Suspension array technology

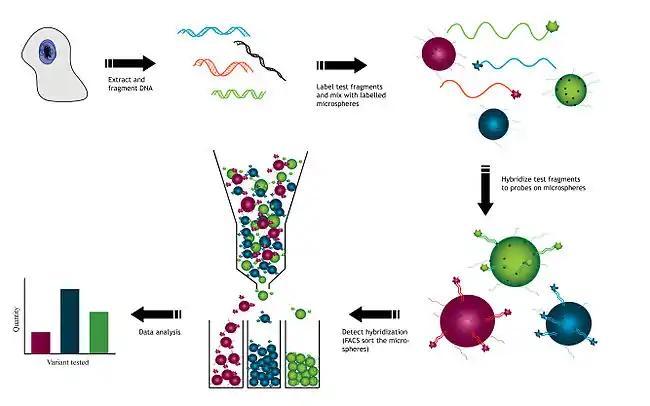
Overview of the suspension array technology procedures, using DNA hybridization as a model.

DNA is extracted from cells used to create test fragments. These test fragments are added to a solution containing a variety of microsphere beads. Each type of microsphere bead contains a known DNA probe with a unique fluorescent identity. Test fragments and probes on the microsphere beads are allowed to hybridize to each other. Once hybridized, the microsphere beads are sorted, usually using flow cytometry. This allows for the detection of each of the gene variants from the original sample. The resulting data collected will indicate the relative abundance of each hybridized sample to the microsphere.